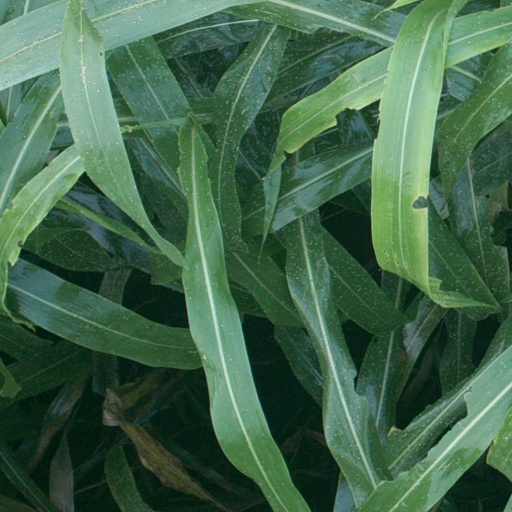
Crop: sorghum